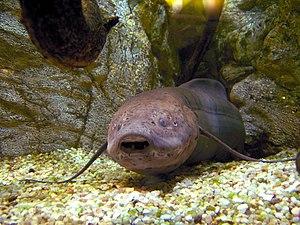
L'ordre Lepidosireniformes contient les dipneustes américains et africains, l'ordre Ceratodontiformes contenant les dipneustes australiens.
Protopterus est un genre de poissons osseux qui regroupe des dipneustes africains. C'est le seul genre de la famille des Protopteridae.
Protopterus annectens est une espèce de poissons osseux dipneuste africain.